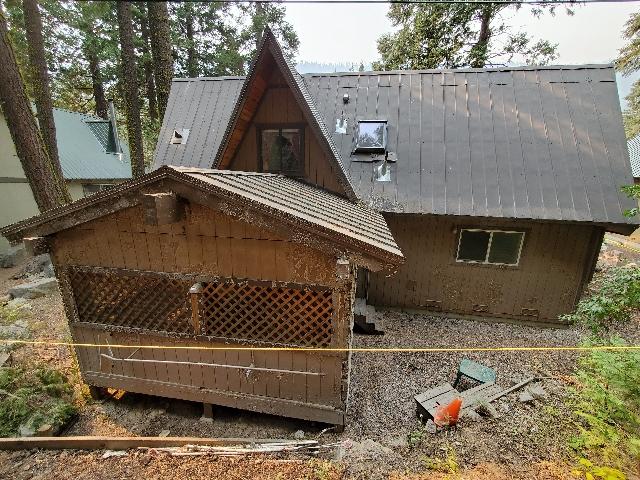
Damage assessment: affected